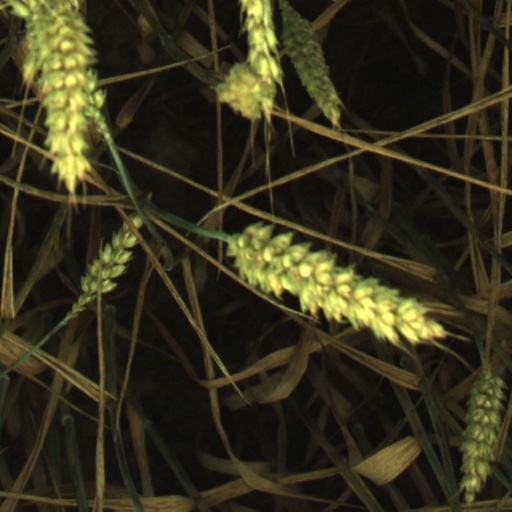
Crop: wheat